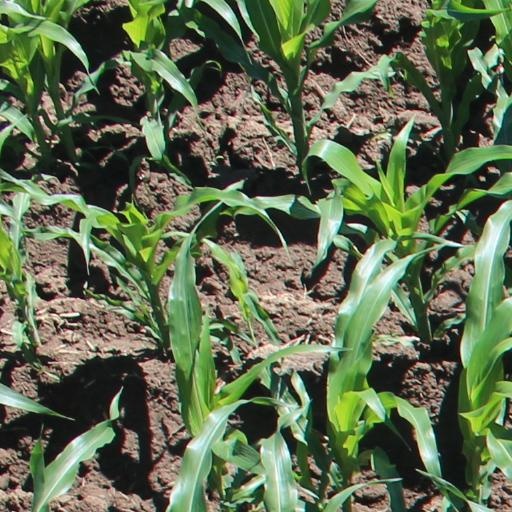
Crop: maize; corn